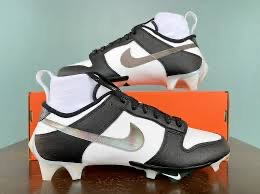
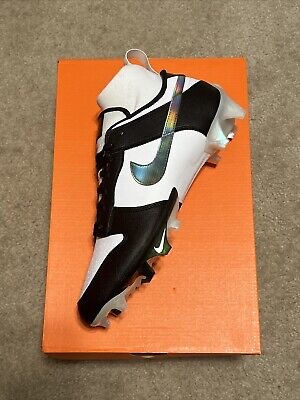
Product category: misc
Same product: yes